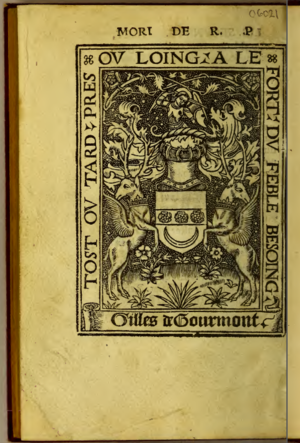
L'Utopie est un ouvrage de Thomas More écrit en latin et publié en 1516. Thomas Morus fut un juriste, historien, philosophe, humaniste et homme politique anglais.